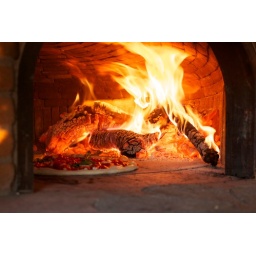
Margherita pizza in the wood oven